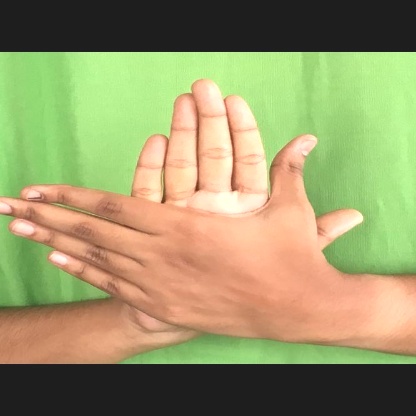
Mudra: Chakra